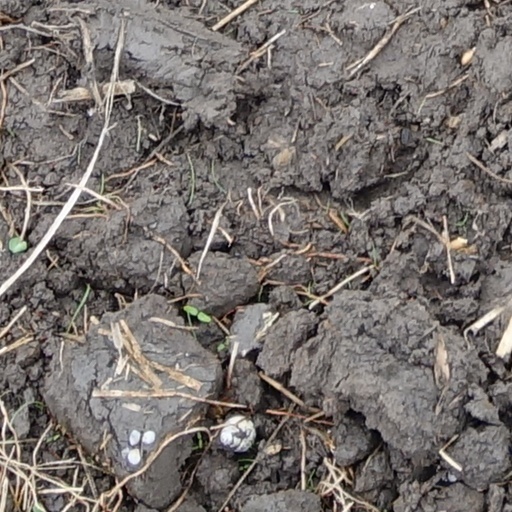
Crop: wheat